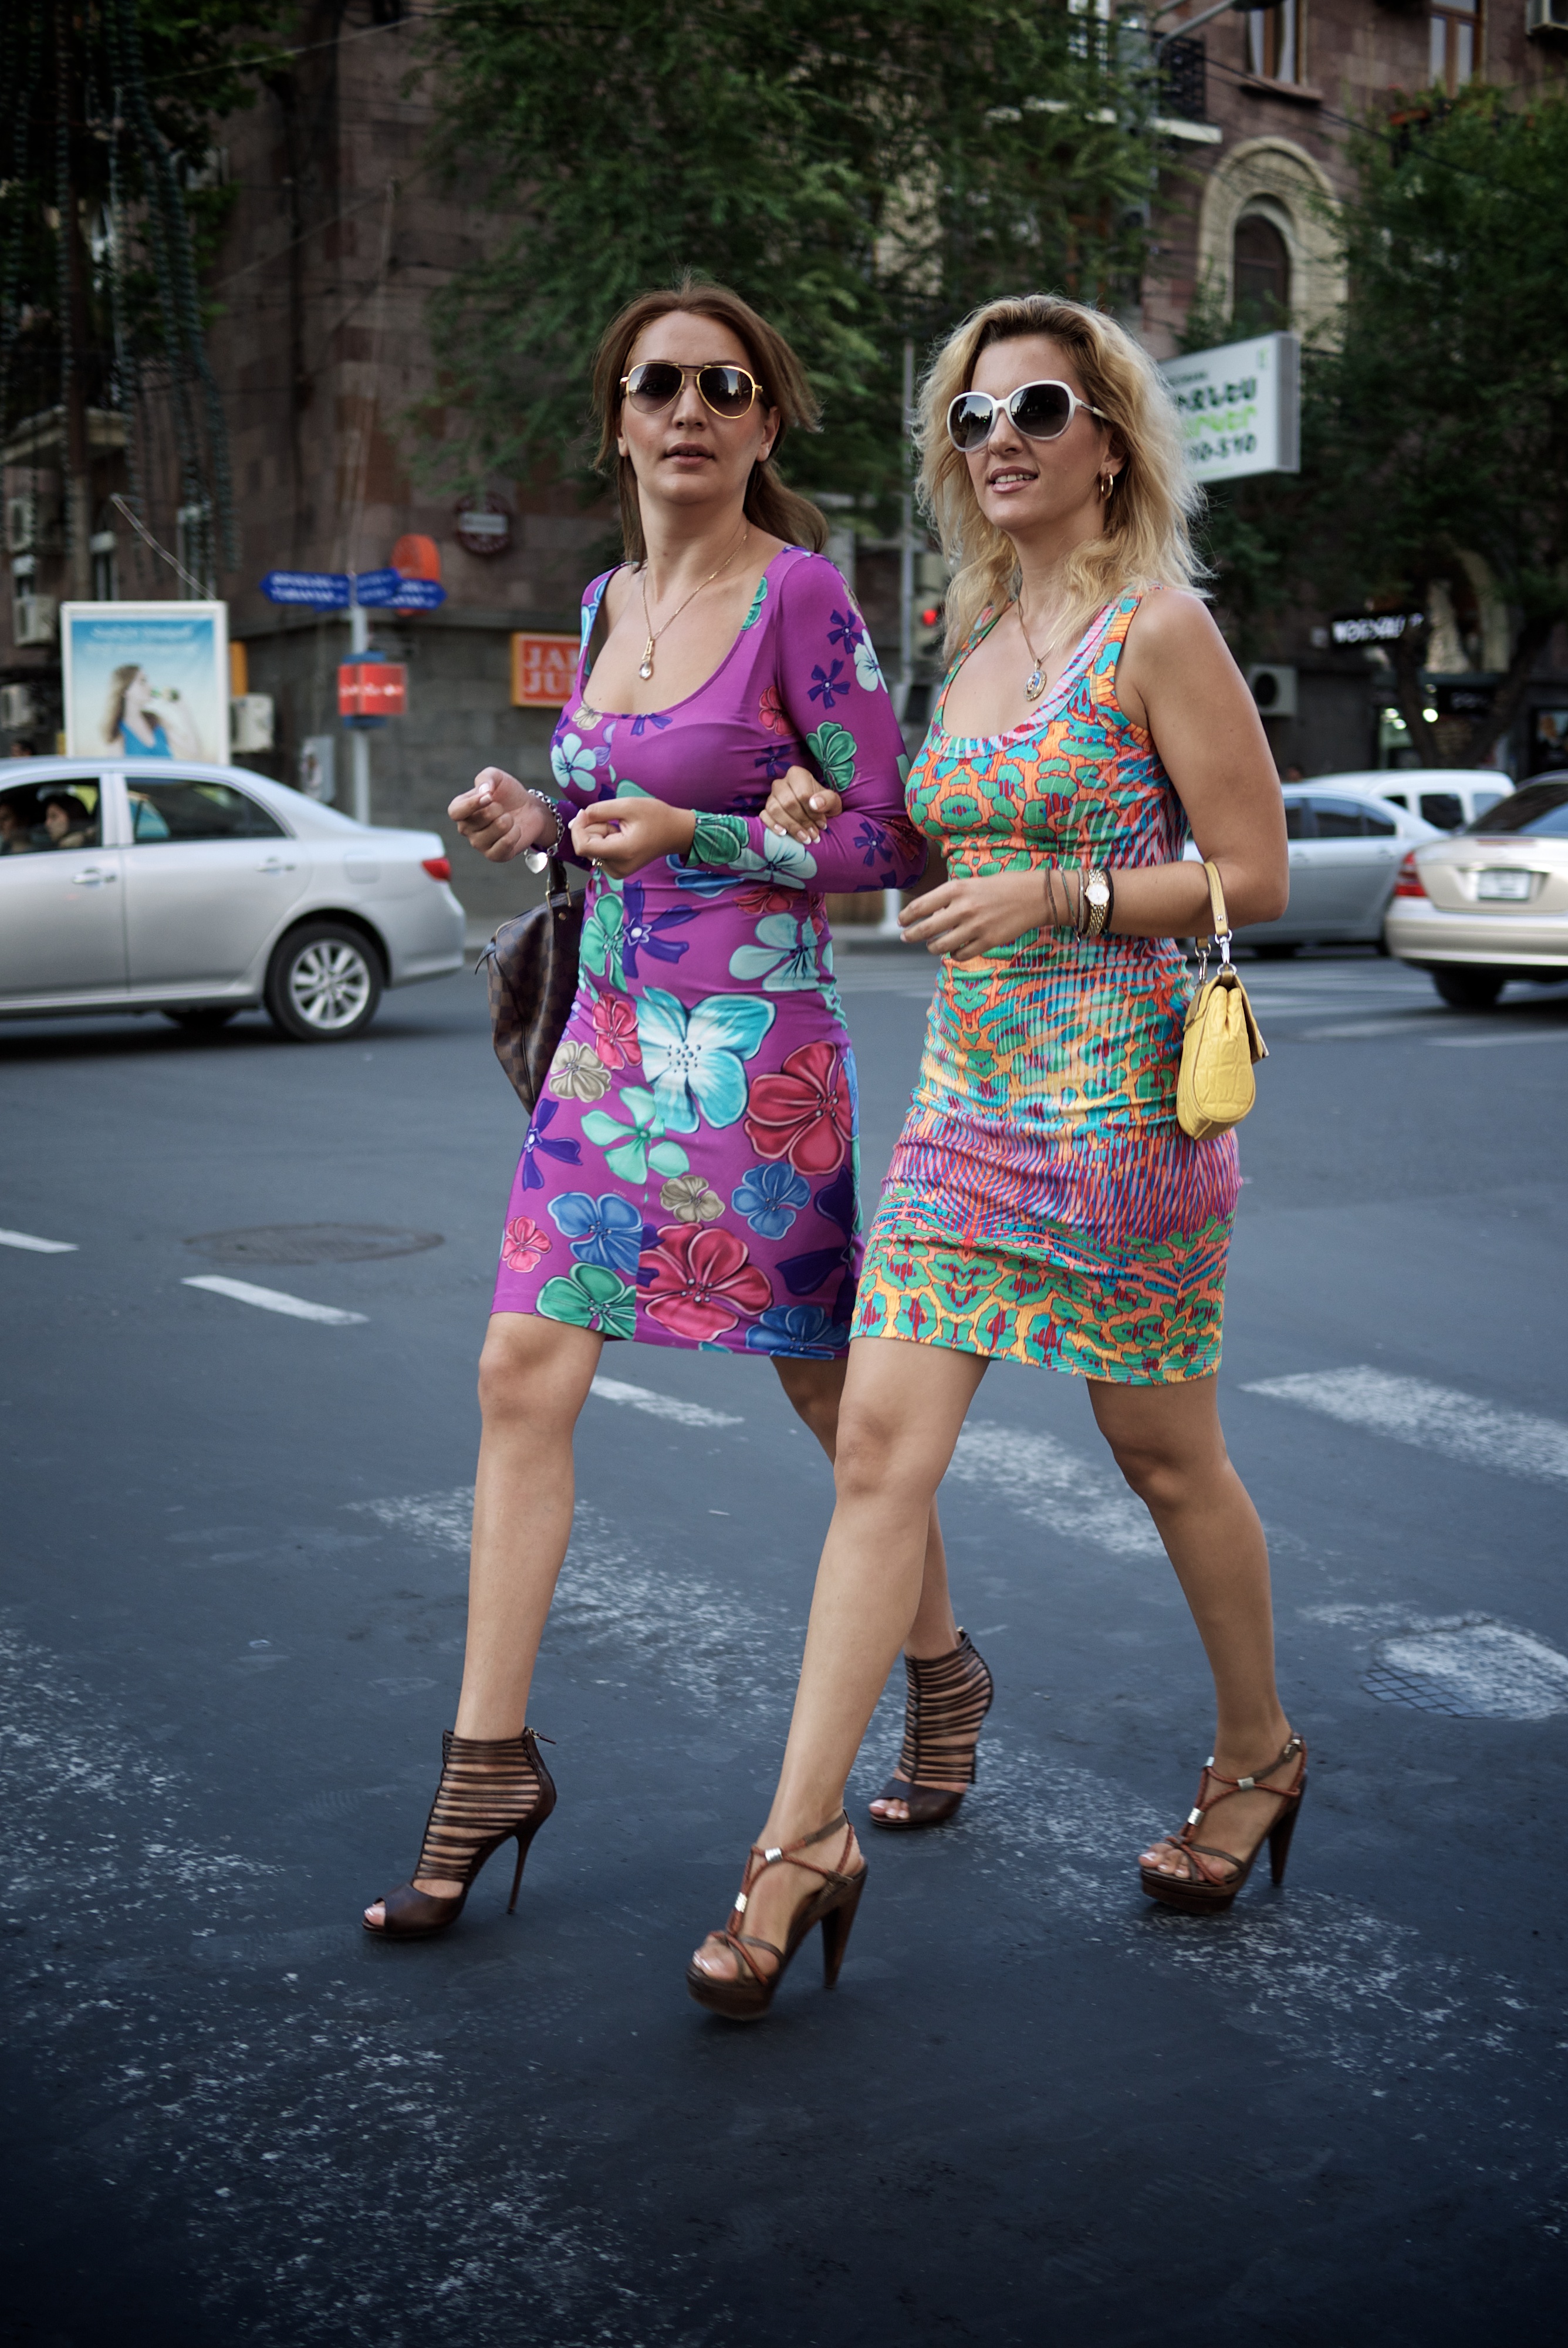
girl, white, street, photography, ebook, leg, model, spring, color, training, fashion, clothing, black, season, streetphotography, flickr, thomas, video, dress, olympus, beauty, omd, fuji, leica, monochrom, leuthard, hcb, thomasleuthard, streettogs, photo shoot